United States corporate law

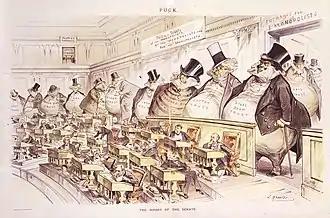
"The Bosses of the Senate", corporate interests–from steel, copper, oil, iron, sugar, tin, and coal to paper bags, envelopes, and salt–as giant money bags looming over senators

Over the late 19th century, more and more states allowed free incorporation of businesses with a simple registration procedure; Delaware enacted its General Corporation Law in 1899. Many corporations would be small and democratically organized, with one-person, one-vote, no matter what amount the investor had, and directors would be frequently up for election. However, the dominant trend led towards immense corporate groups where the standard rule was one-share, one-vote. At the end of the 19th century, "trust" systems (where formal ownership had to be used for another person's benefit) were used to concentrate control into the hands of a few people, or a single person. In response, the Sherman Antitrust Act of 1890 was created to break up big business conglomerates, and the Clayton Act of 1914 gave the government power to halt mergers and acquisitions that could damage the public interest. By the end of the First World War, it was increasingly perceived that ordinary people had little voice compared to the "financial oligarchy" of bankers and industrial magnates. In particular, employees lacked voice compared to shareholders, but plans for a post-war "industrial democracy" (giving employees votes for investing their labor) did not become widespread. Through the 1920s, power concentrated in fewer hands as corporations issued shares with multiple voting rights, while other shares were sold with no votes at all. This practice was halted in 1926 by public pressure and the New York Stock Exchange refusing to list non-voting shares. It was possible to sell voteless shares in the economic boom of the 1920s, because more and more ordinary people were looking to the stock market to save the new money they were earning, but the law did not guarantee good information or fair terms. New shareholders had no power to bargain against large corporate issuers, but still needed a place to save. Before the Wall Street crash of 1929, people were being sold shares in corporations with fake businesses, as accounts and business reports were not made available to the investing public.